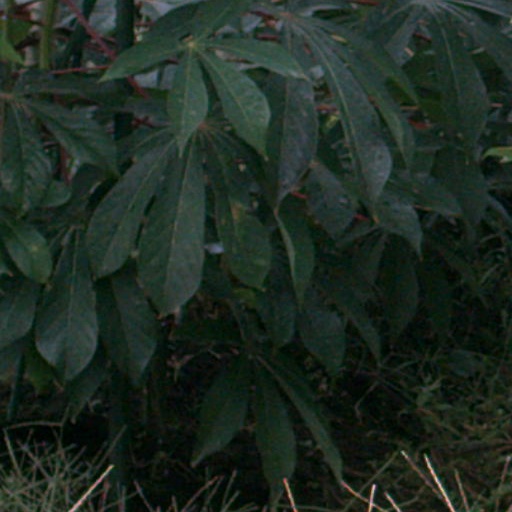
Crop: cassava